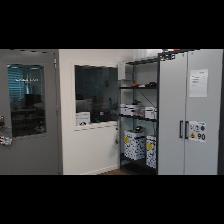
Label: NonHuman